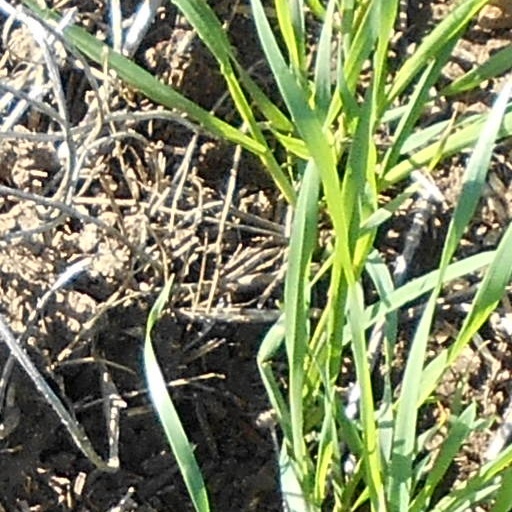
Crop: wheat